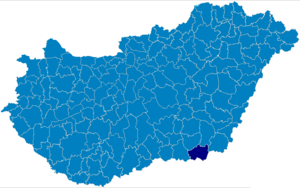
La micro-région de Makó est une micro-région statistique hongroise rassemblant plusieurs localités autour de Makó.